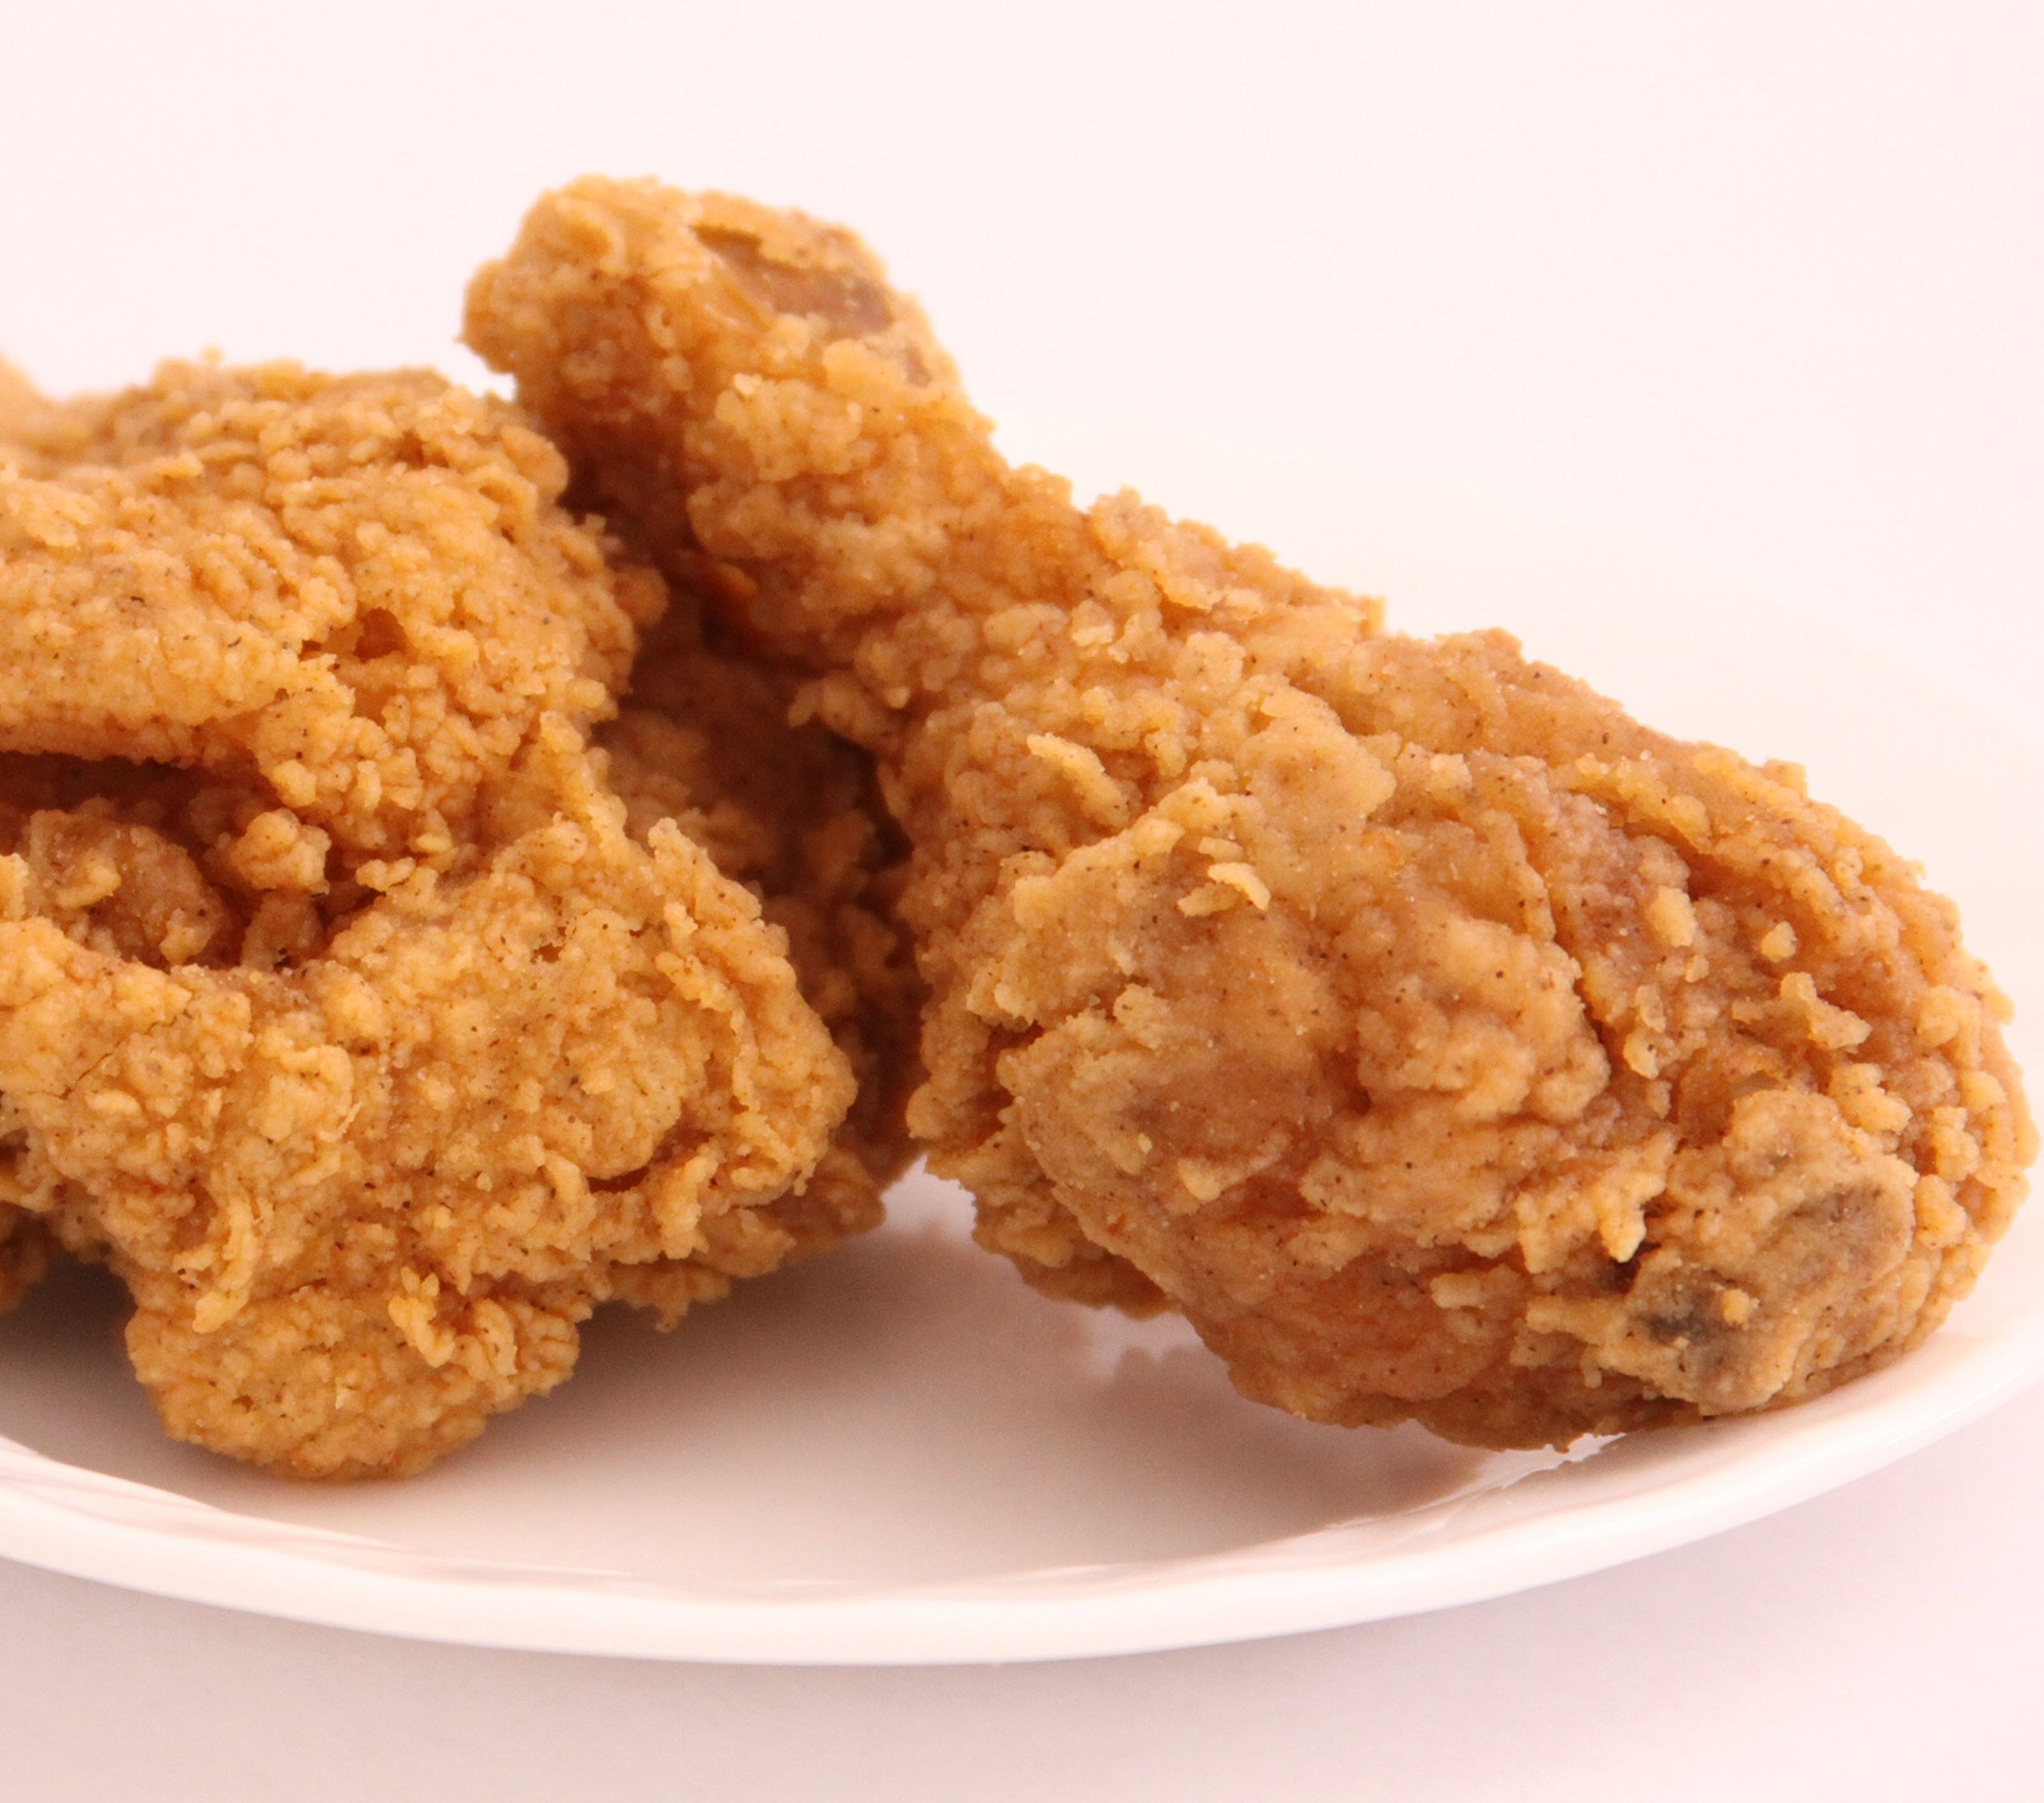
Item Name: House-Autry Mills, Breader Chicken Fry 5 lb (6 count)
Product Description: Fried Chicken Breading, 30 lbs total
Value: 6.0
Unit: Count

Price: 80.67